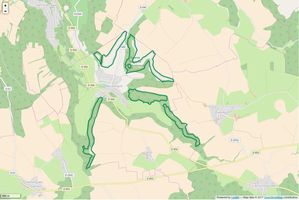
Périmètre de la RNN de Montenach.
La réserve naturelle nationale de Montenach est une réserve naturelle nationale située en Lorraine, dans la région Grand-Est. Classée en 1994, elle occupe 107 ha et protège un ensemble de pelouses calcaires ainsi qu'un marais tufeux autour de la ville de Montenach.